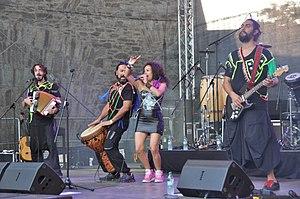
La Yegros (AR), apparition au 12ème Festival Musiques du Monde ""Horizonte"" 2014, à la Forteresse Ehrenbreitstein, Coblence (Allemagne)"